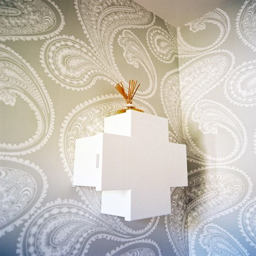
organization - a white medicine cabinet in a bathroom with paisley - print wallpaper